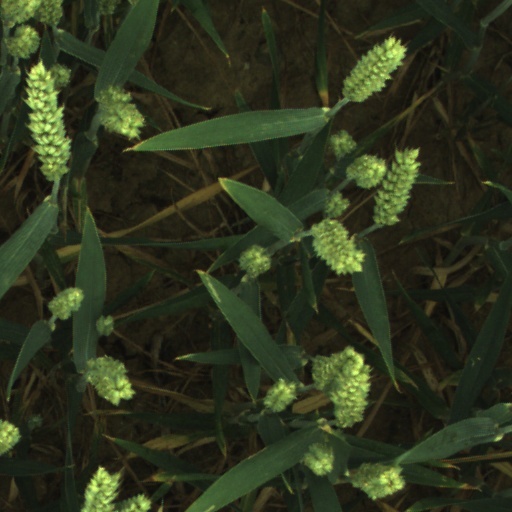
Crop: wheat